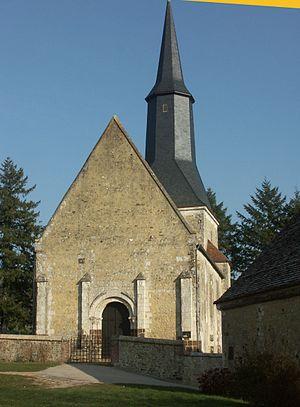
Selon la légende de saint Evroult la construction fut décidée en 994 . Edifice d’époque romane (abside, porche) remanié par la suite (notamment percement des baies au 16e). Clocher-tour carré. Sacristie adossée au chevet. CMH 1965. ext, façade ouest